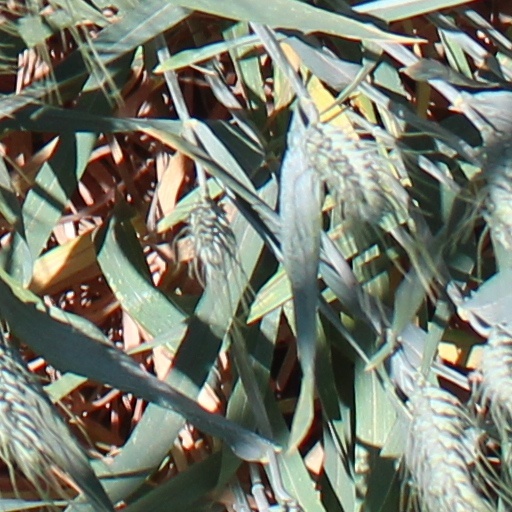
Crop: wheat